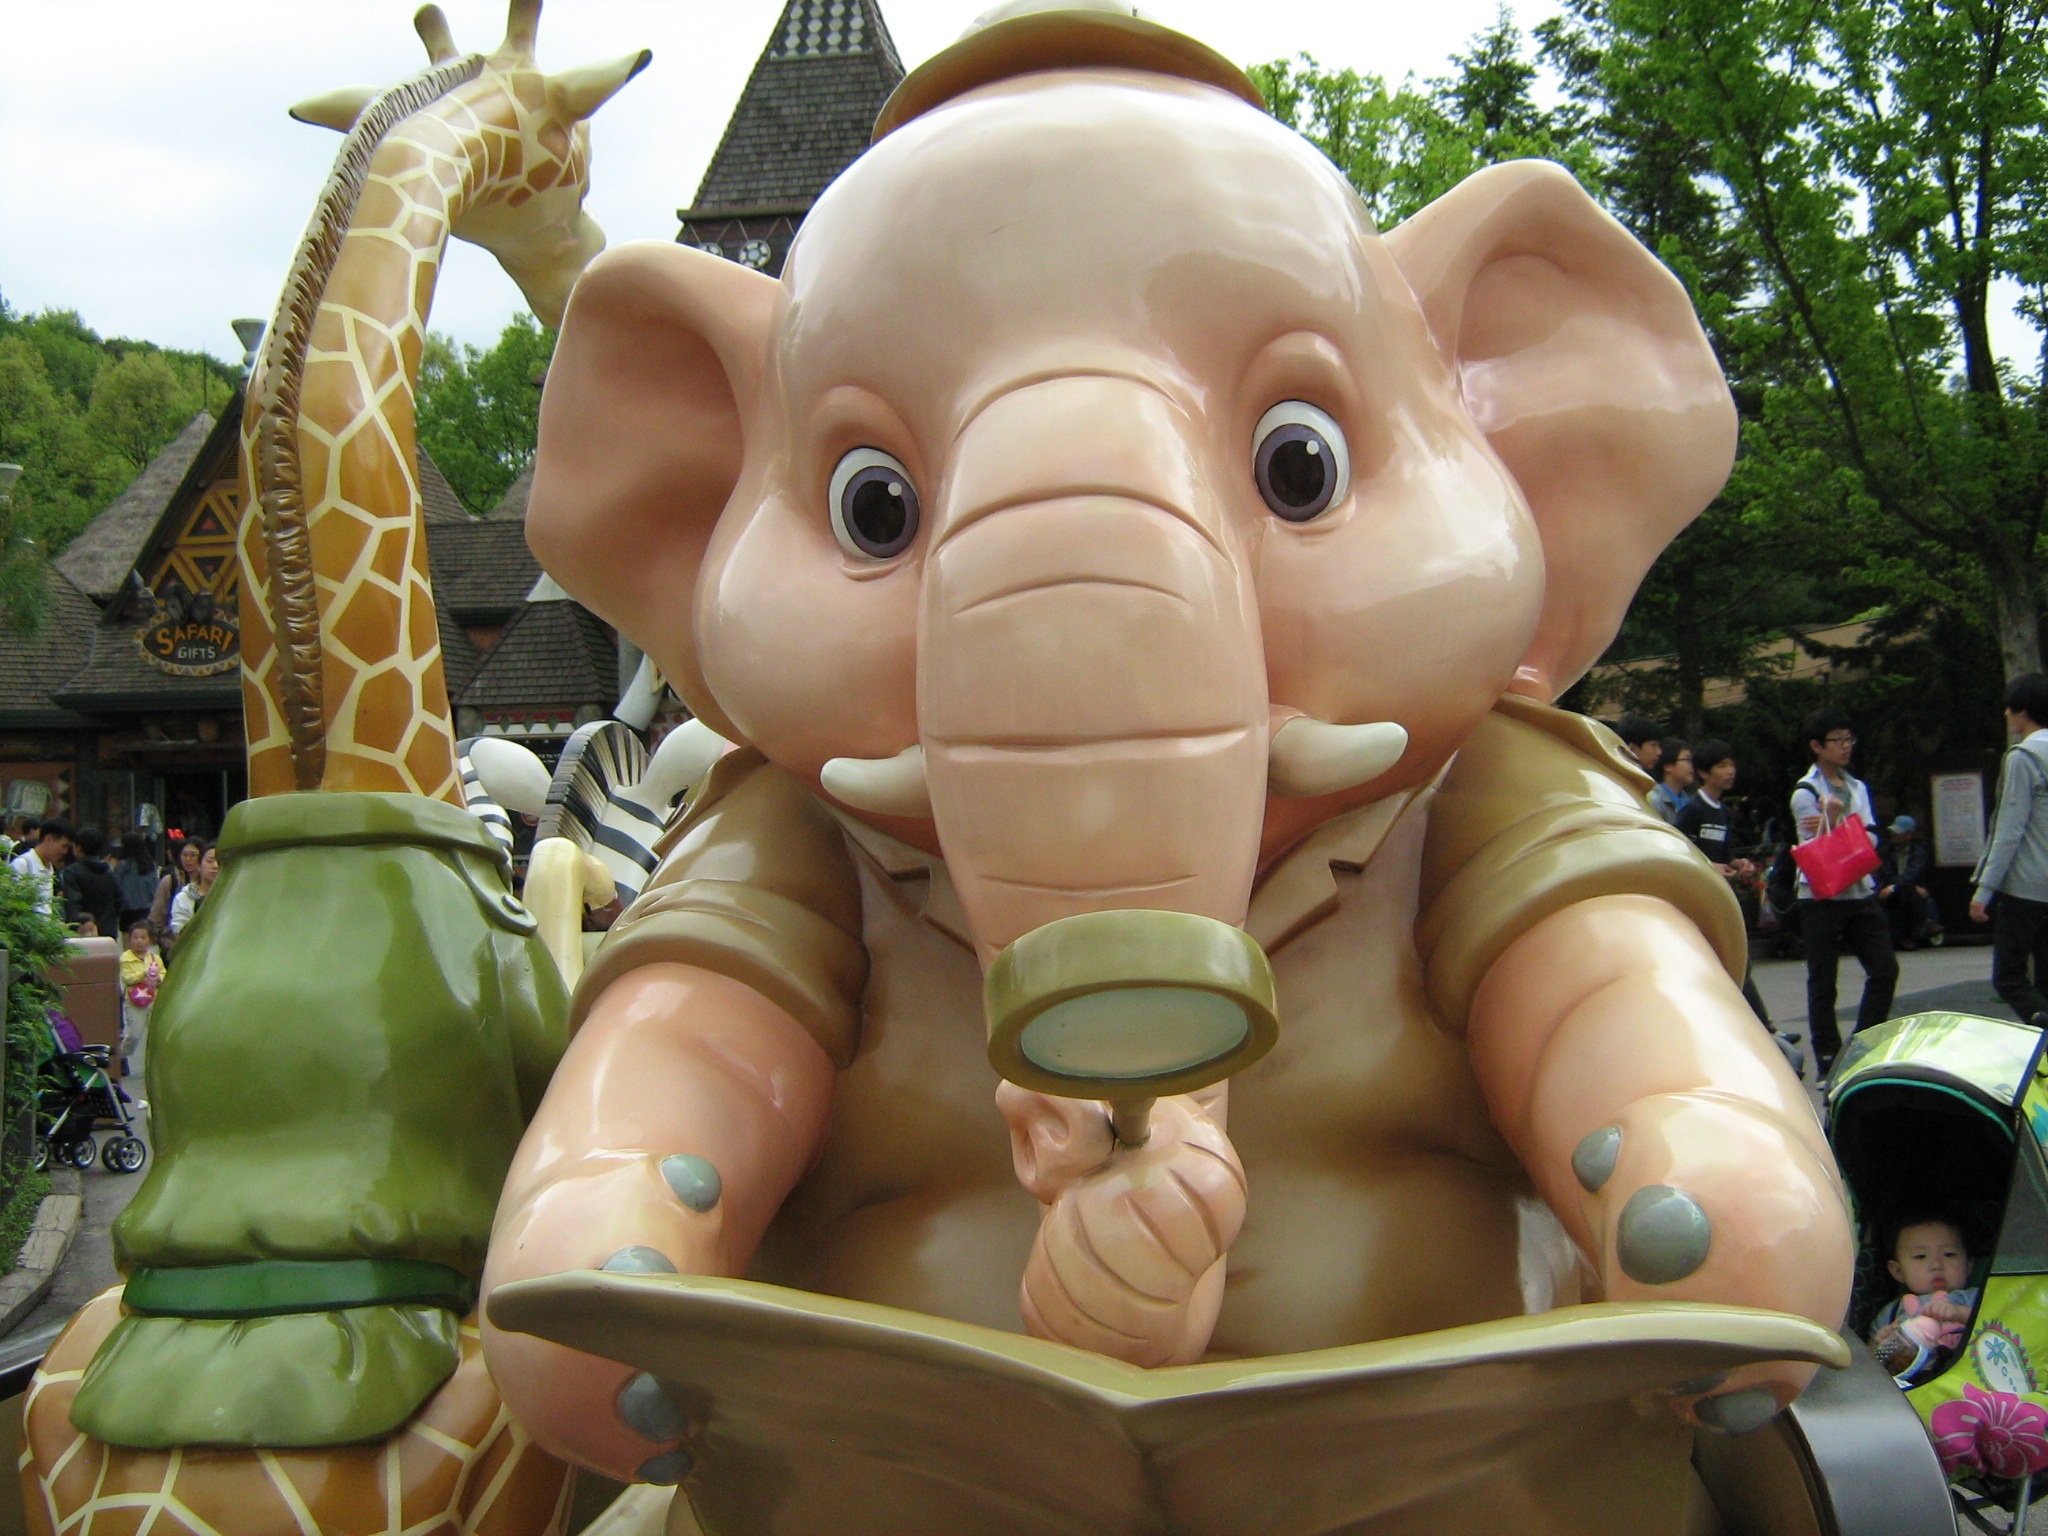
monument, statue, jungle, amusement park, park, toy, sculpture, korean, tour in korea, the elder chang, neverland theme park